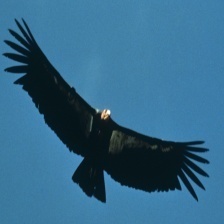
Species: CALIFORNIA CONDOR
Scientific name: GYMNOGYPS CALIFORNIANUS
ImageNet parent category: vulture